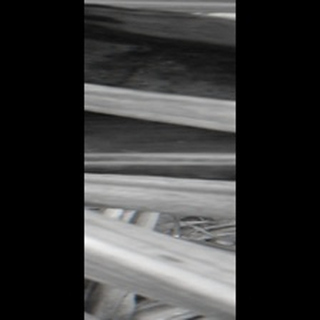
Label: sugarcane_red_rot